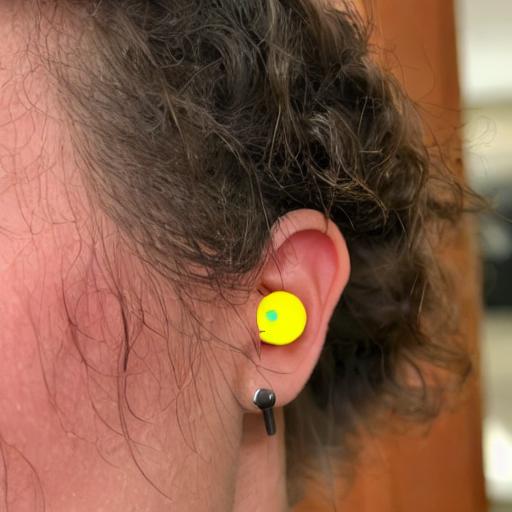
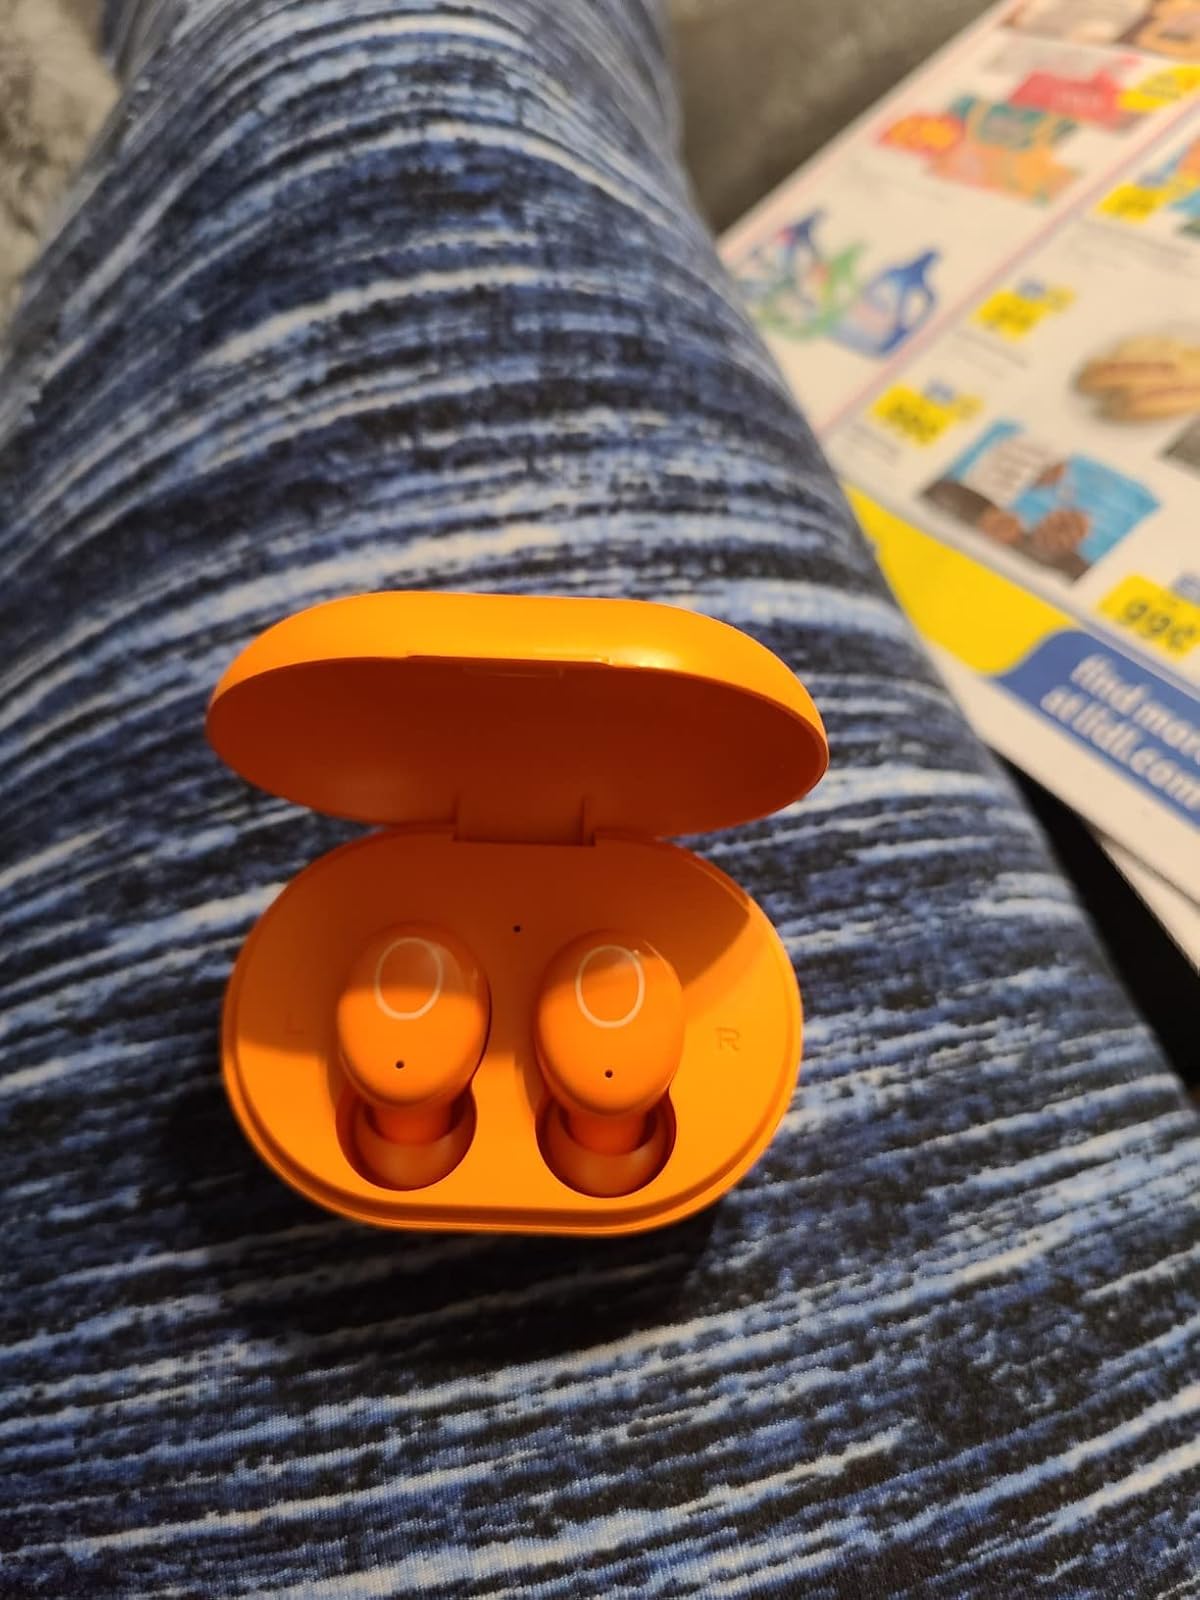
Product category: earbuds
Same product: no